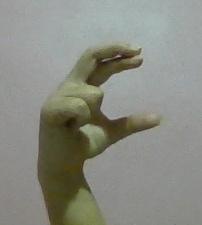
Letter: thal